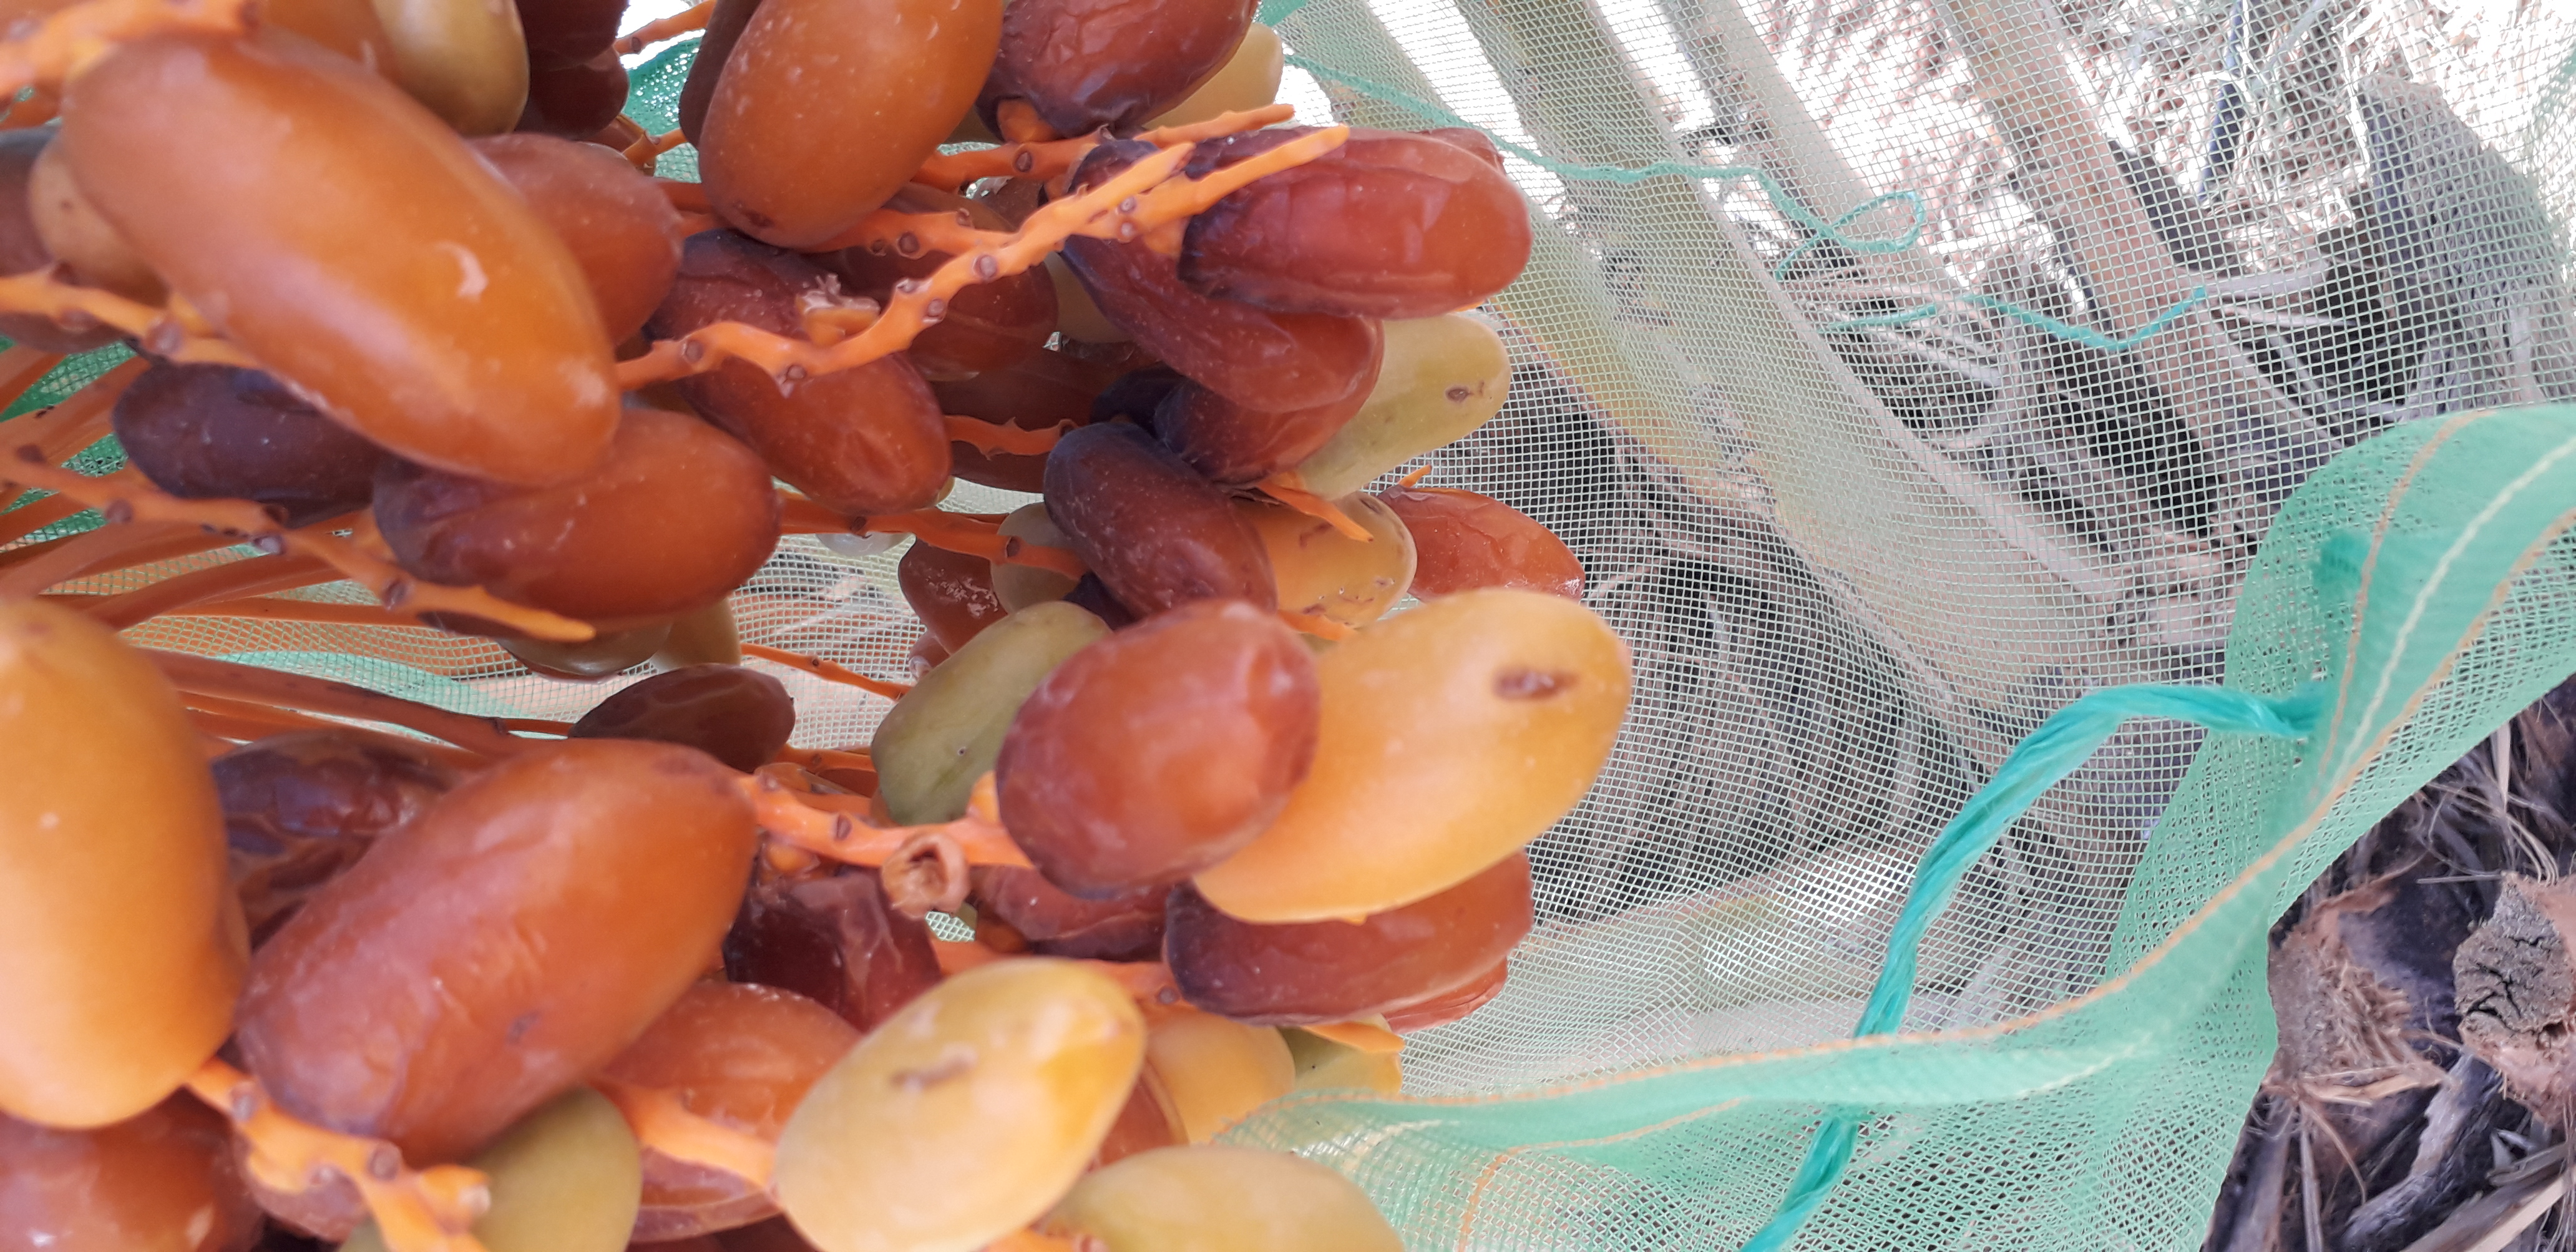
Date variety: kholt